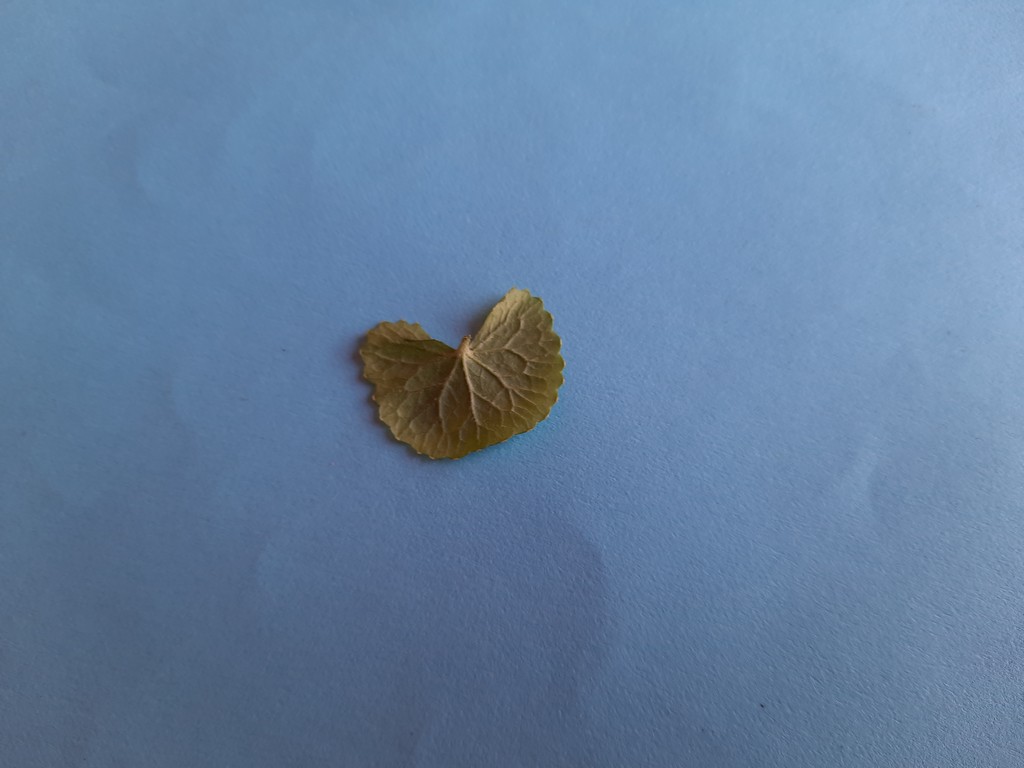
Label: Healthy